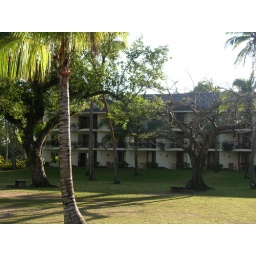
the resort was huge! we stayed in a ground floor room.